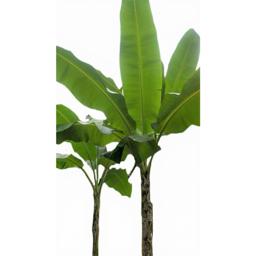
Label: MALBHOG LEAF